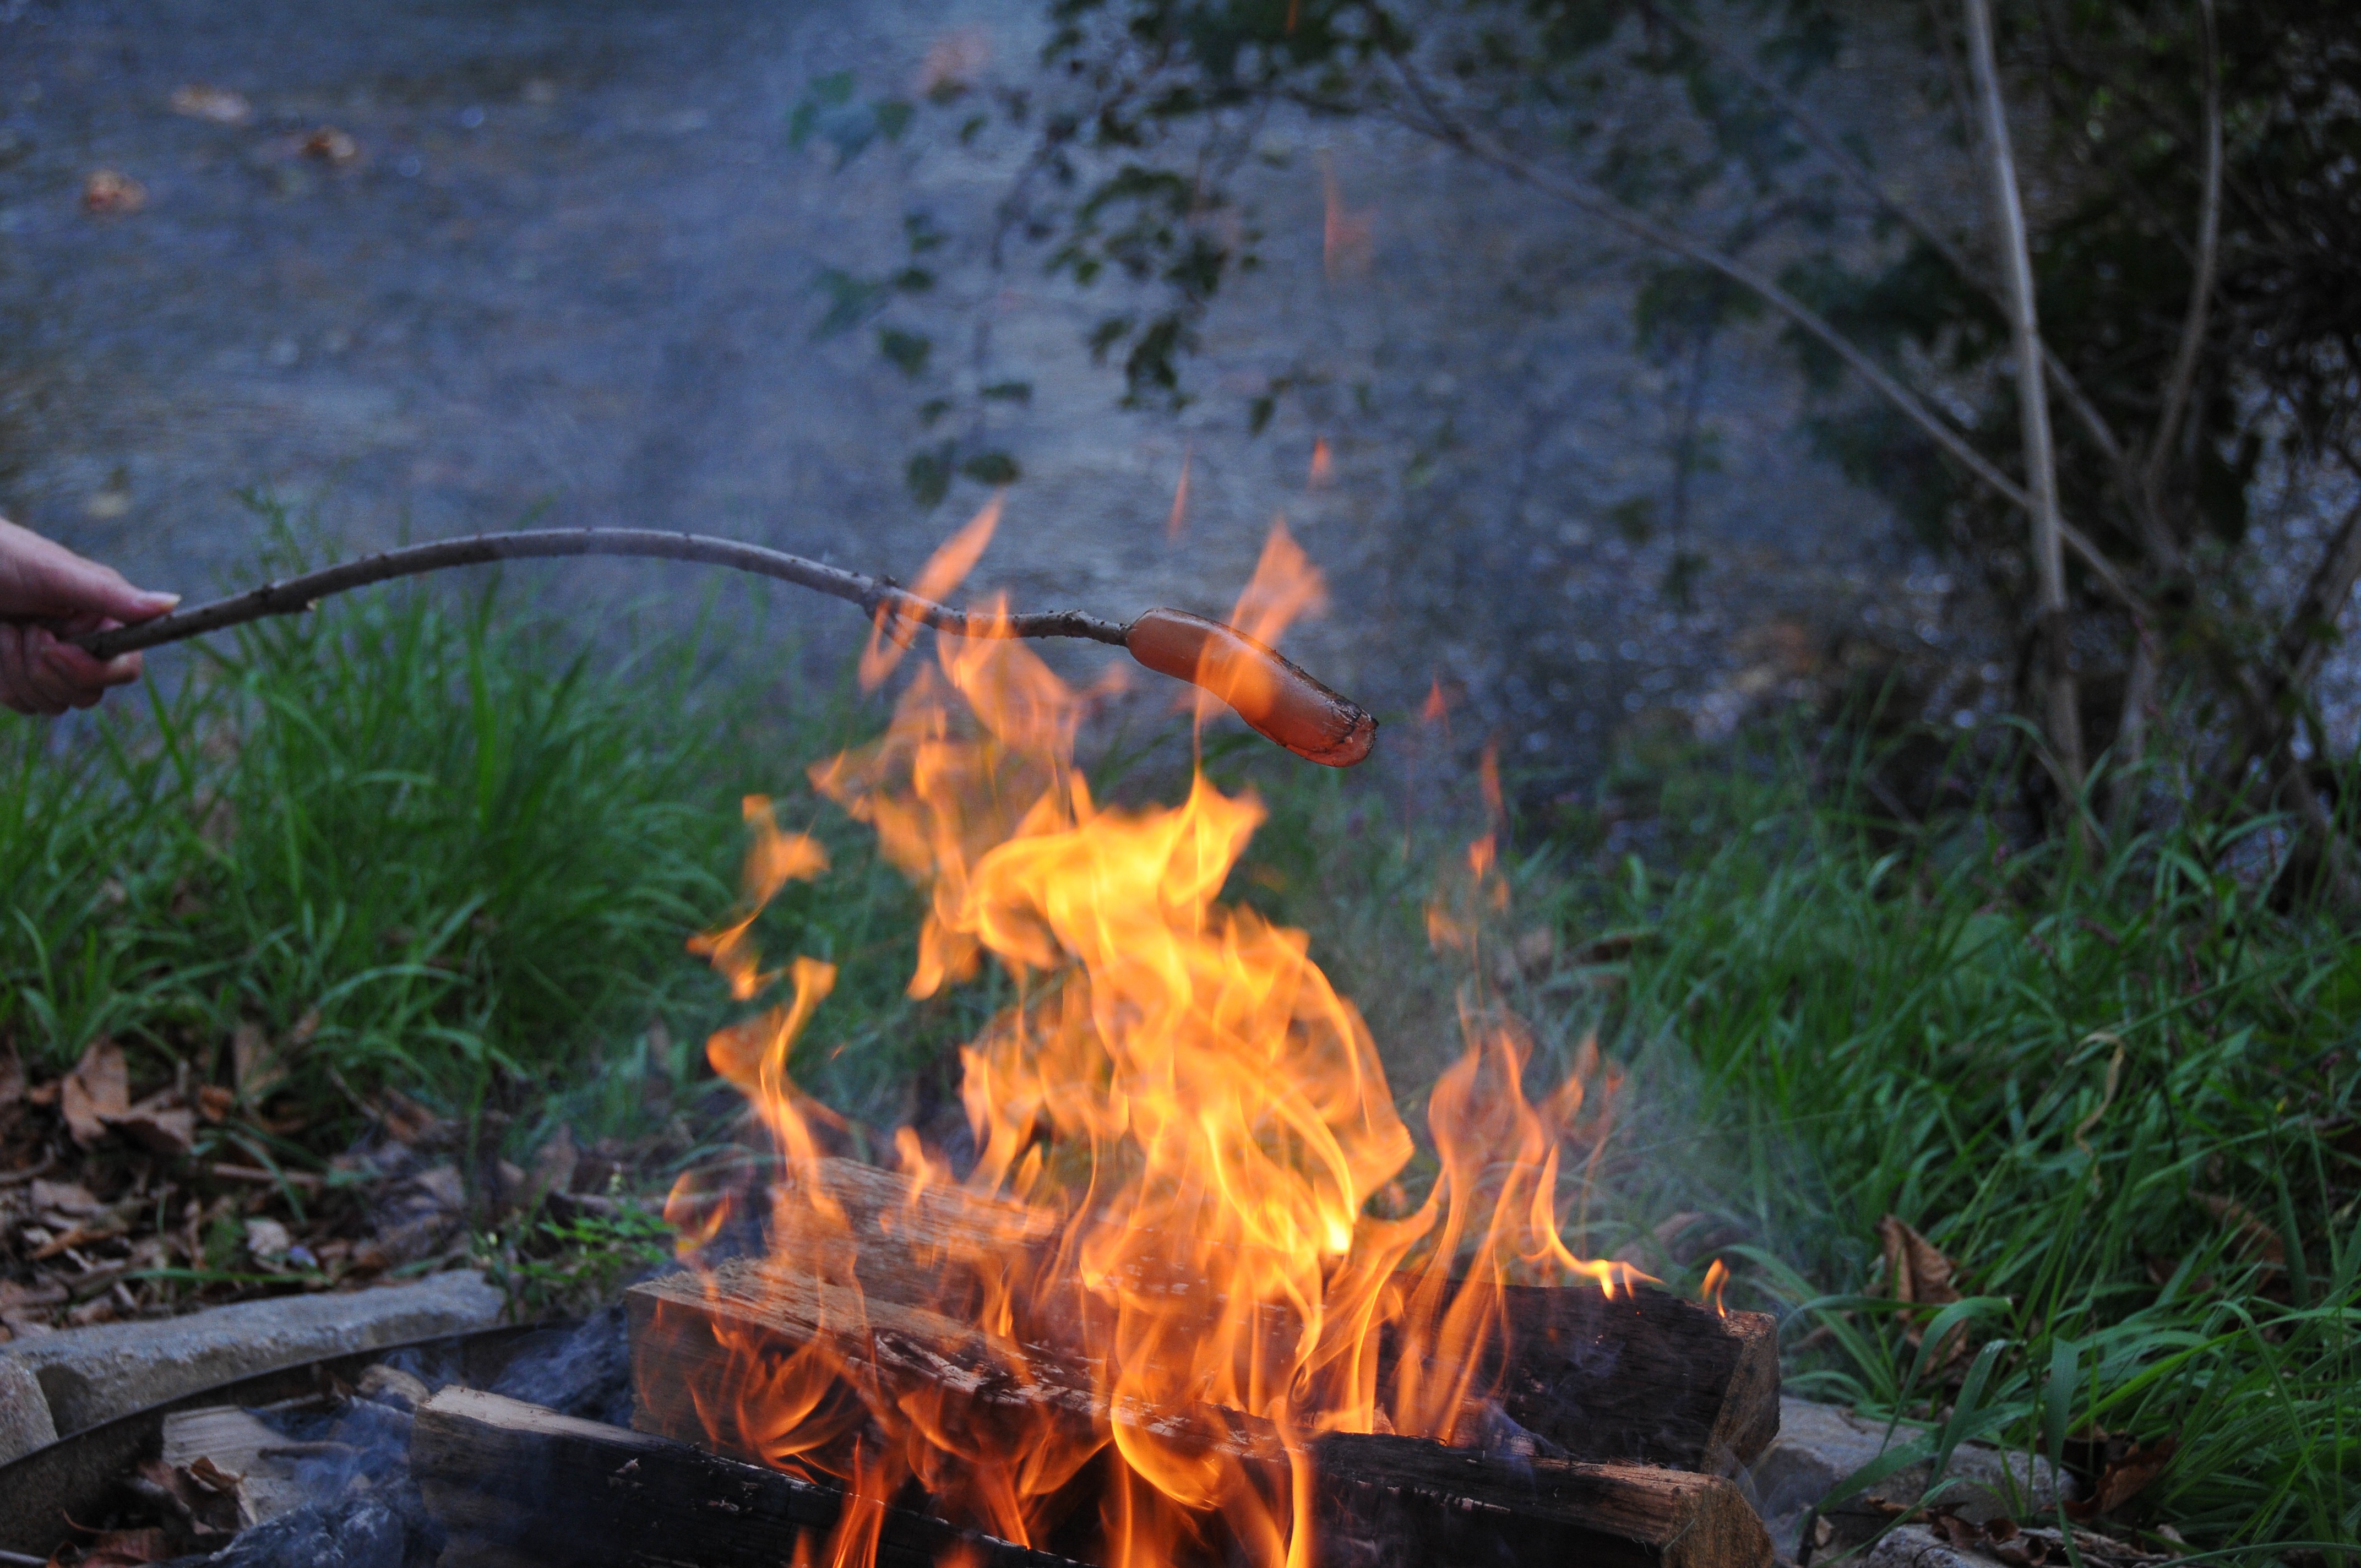
bbq, flame, fire, campfire, bonfire, sausage, fireside, cookout